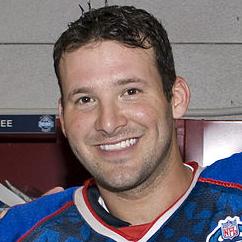
Age: 27